Świętokrzyskie Voivodeship

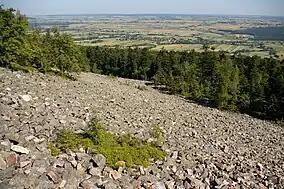
Świętokrzyski National Park

Inhabited since pre-historic times, the area of Skarżysko-Kamienna and Wąchock contains several hundred former Paleolithic sites from 13,000-10,000 years ago, now known as the Rydno Archaeological Reserve. From 3900 BC to 1600 BC, striped flint was mined at Krzemionki, one of the largest known complexes of prehistoric flint mines in Europe, now a UNESCO World Heritage Site and Historic Monument of Poland.